Master of Adventure: The Worlds of Edgar Rice Burroughs

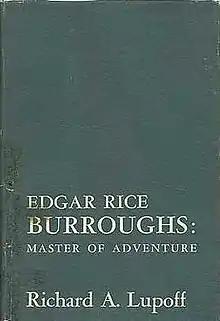
Cover of the first edition, titled "Edgar Rice Burroughs: Master of Adventure"

Master of Adventure: The Worlds of Edgar Rice Burroughs is a book by Richard A. Lupoff that explores the work of Edgar Rice Burroughs, the creator of Tarzan and author of numerous science-fiction, fantasy, and adventure novels. The book is one of the few major works of criticism covering the work of Burroughs, and it helped create renewed interest in his work during the 1960s.